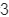
Number: 3